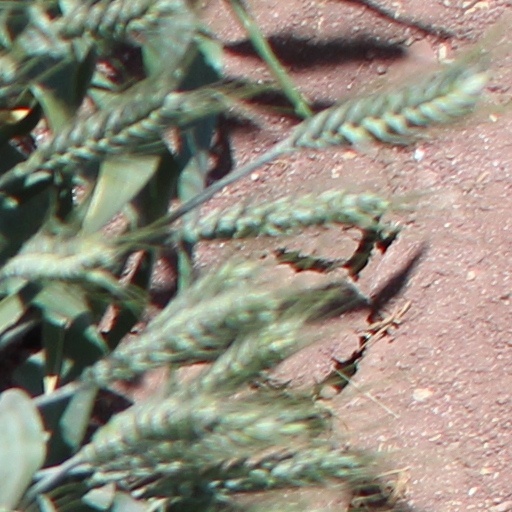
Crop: wheat